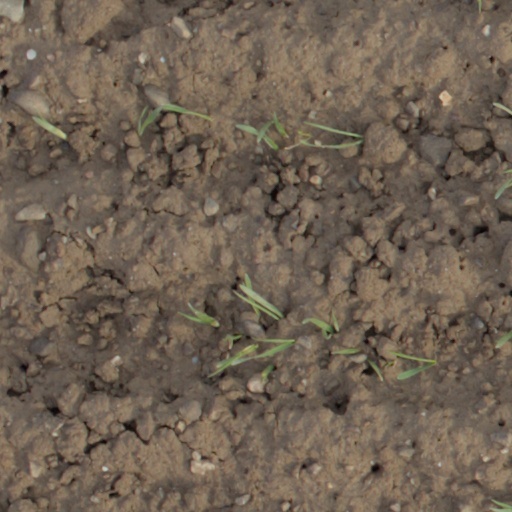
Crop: wheat